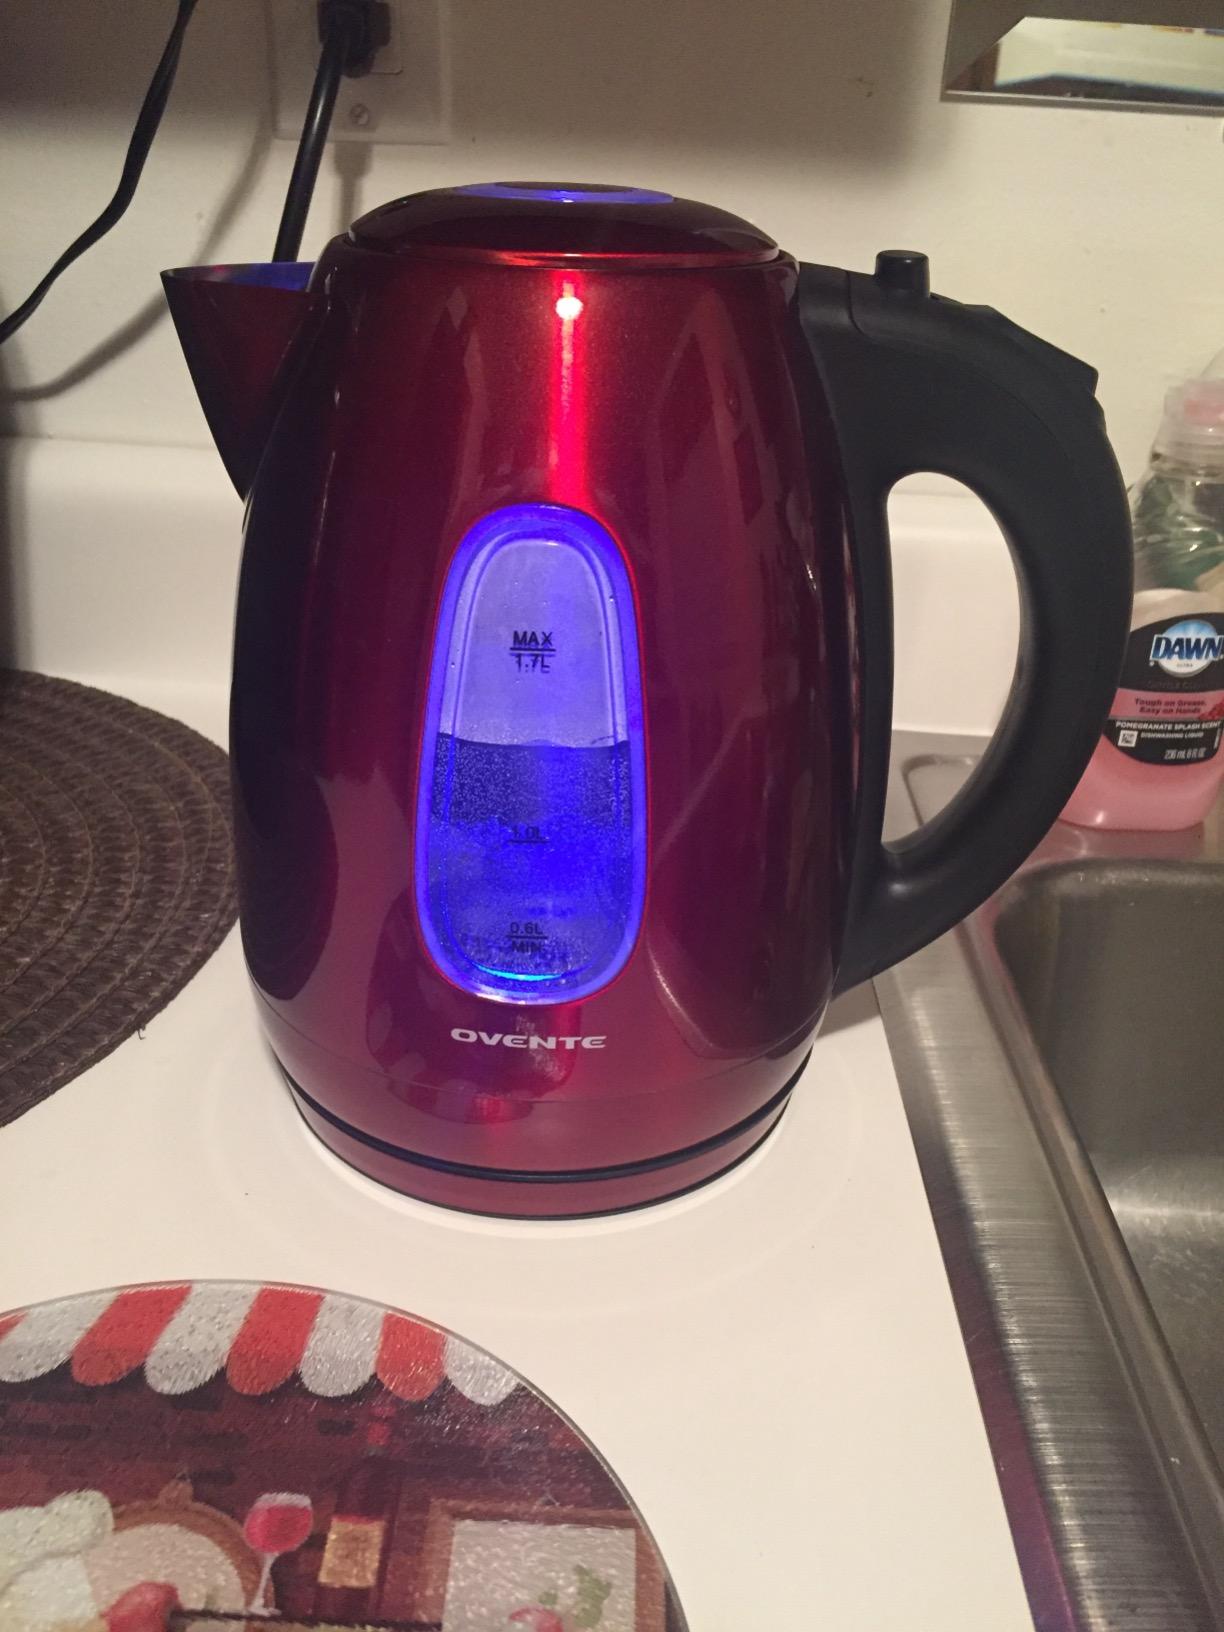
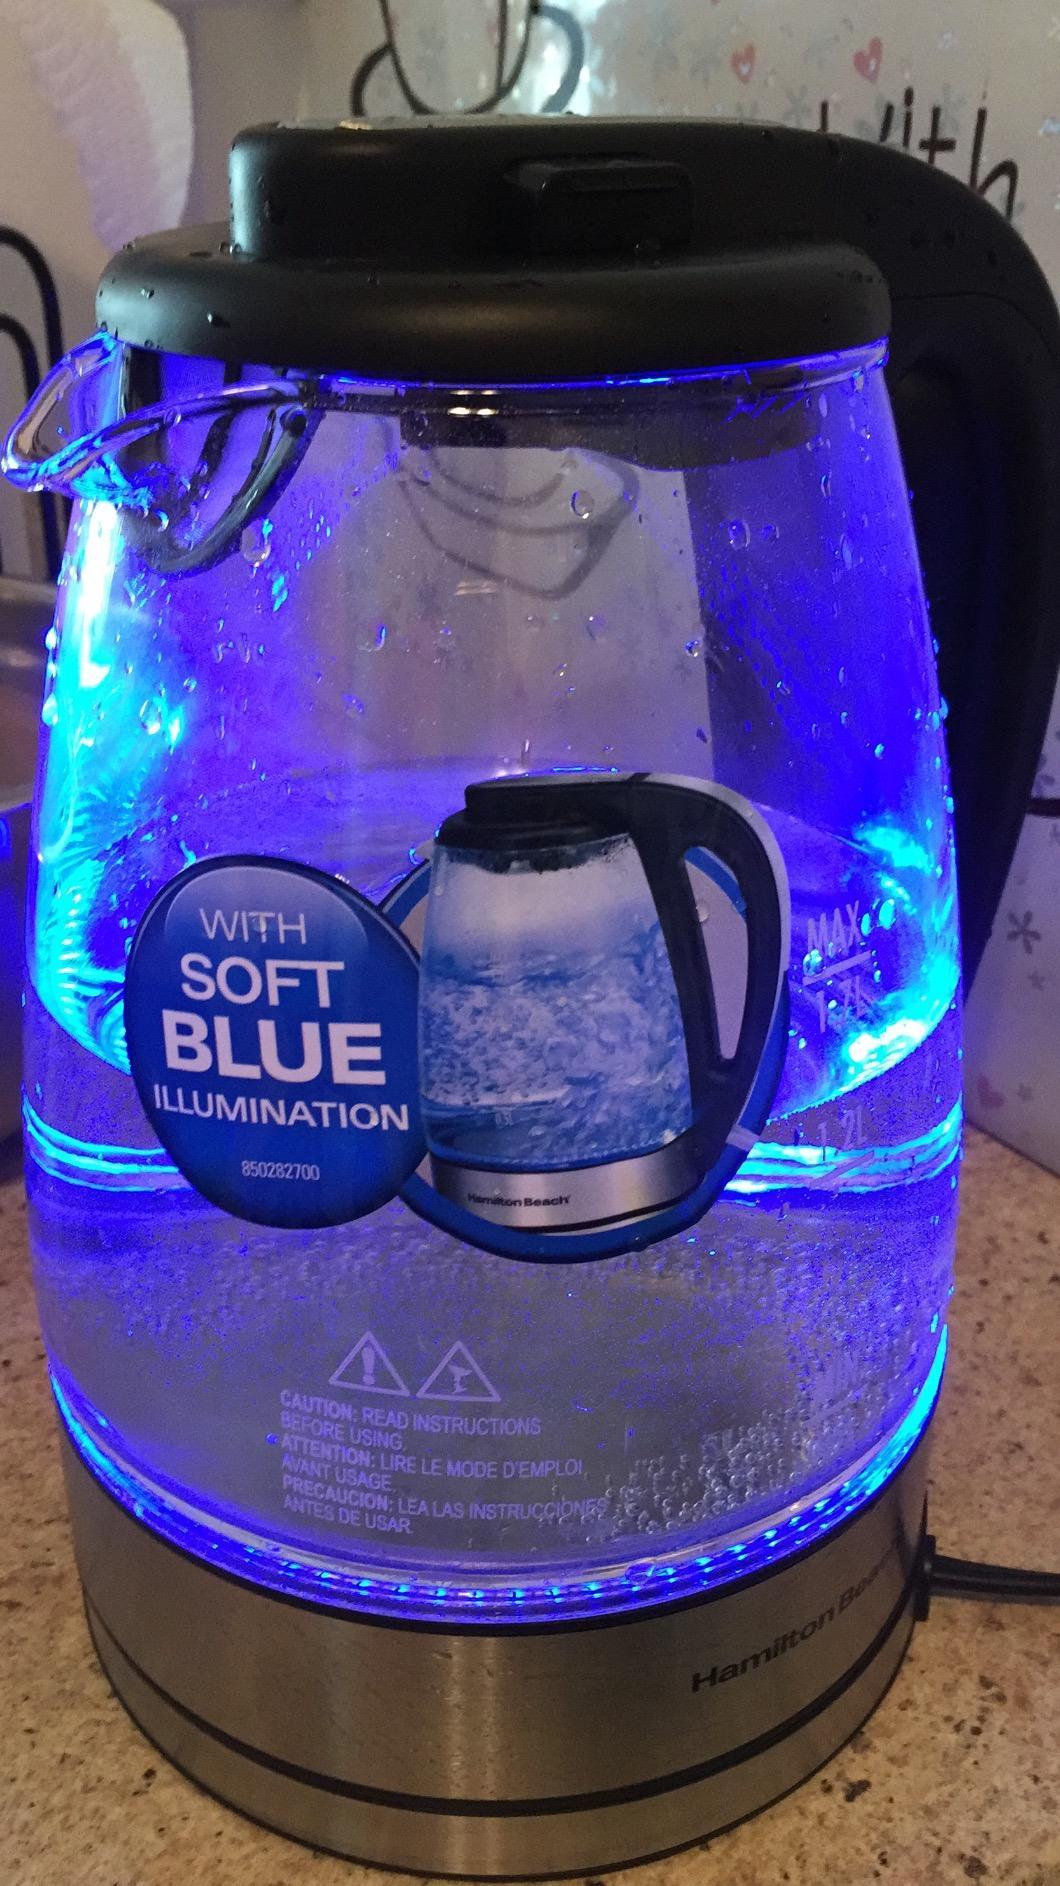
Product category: items_kettle
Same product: no